Gouverneur K. Warren

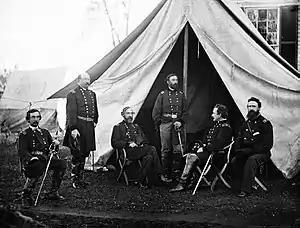
Commanders of the Army of the Potomac, Gouverneur K. Warren, William H. French, George G. Meade, Henry J. Hunt, Andrew A. Humphreys and George Sykes in September 1863

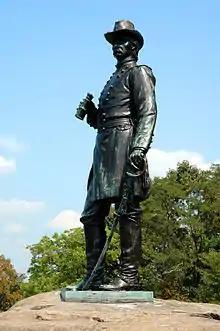
Gerhardt's statue of Warren on Little Round Top in Gettysburg

Warren was promoted to brigadier general on September 26, 1862, and he and his brigade went to the Battle of Fredericksburg in December, but again were held in reserve and saw no action. When U.S. Maj. Gen. Joseph Hooker reorganized the Army of the Potomac in February 1863, he named Warren his chief topographical engineer and then chief engineer. As chief engineer, Warren was commended for his service in the Battle of Chancellorsville.